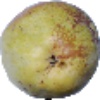
Label: pear_williams